Bernard Bureau

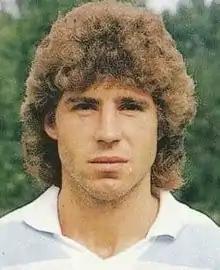
Bureau with RC Paris in 1987

Bernard Bureau (born 25 January 1959) is a French former professional footballer who played as a forward.